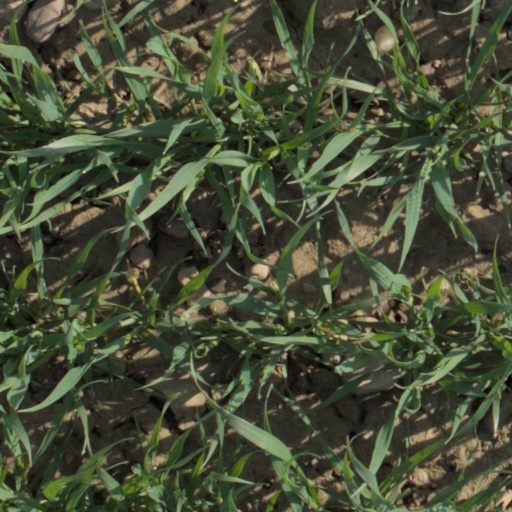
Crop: wheat